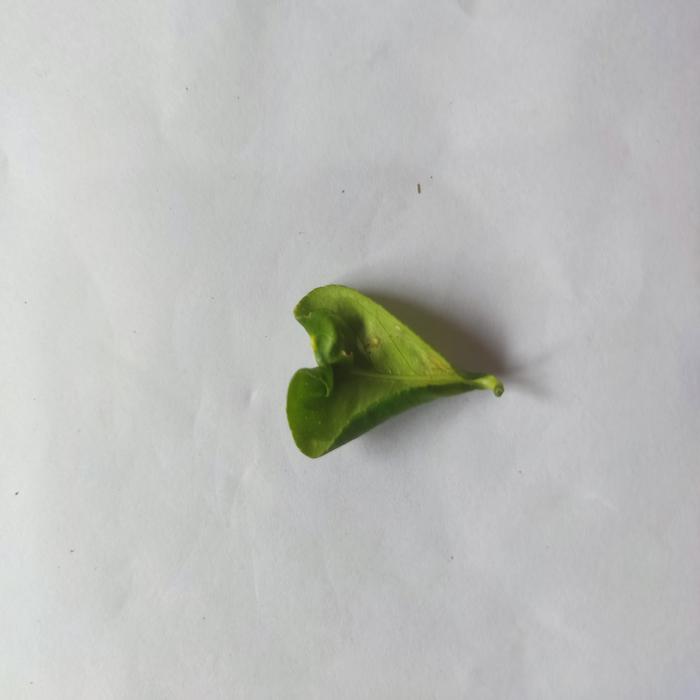
Crop: Lemon
Leaf condition: Leaf_Curl